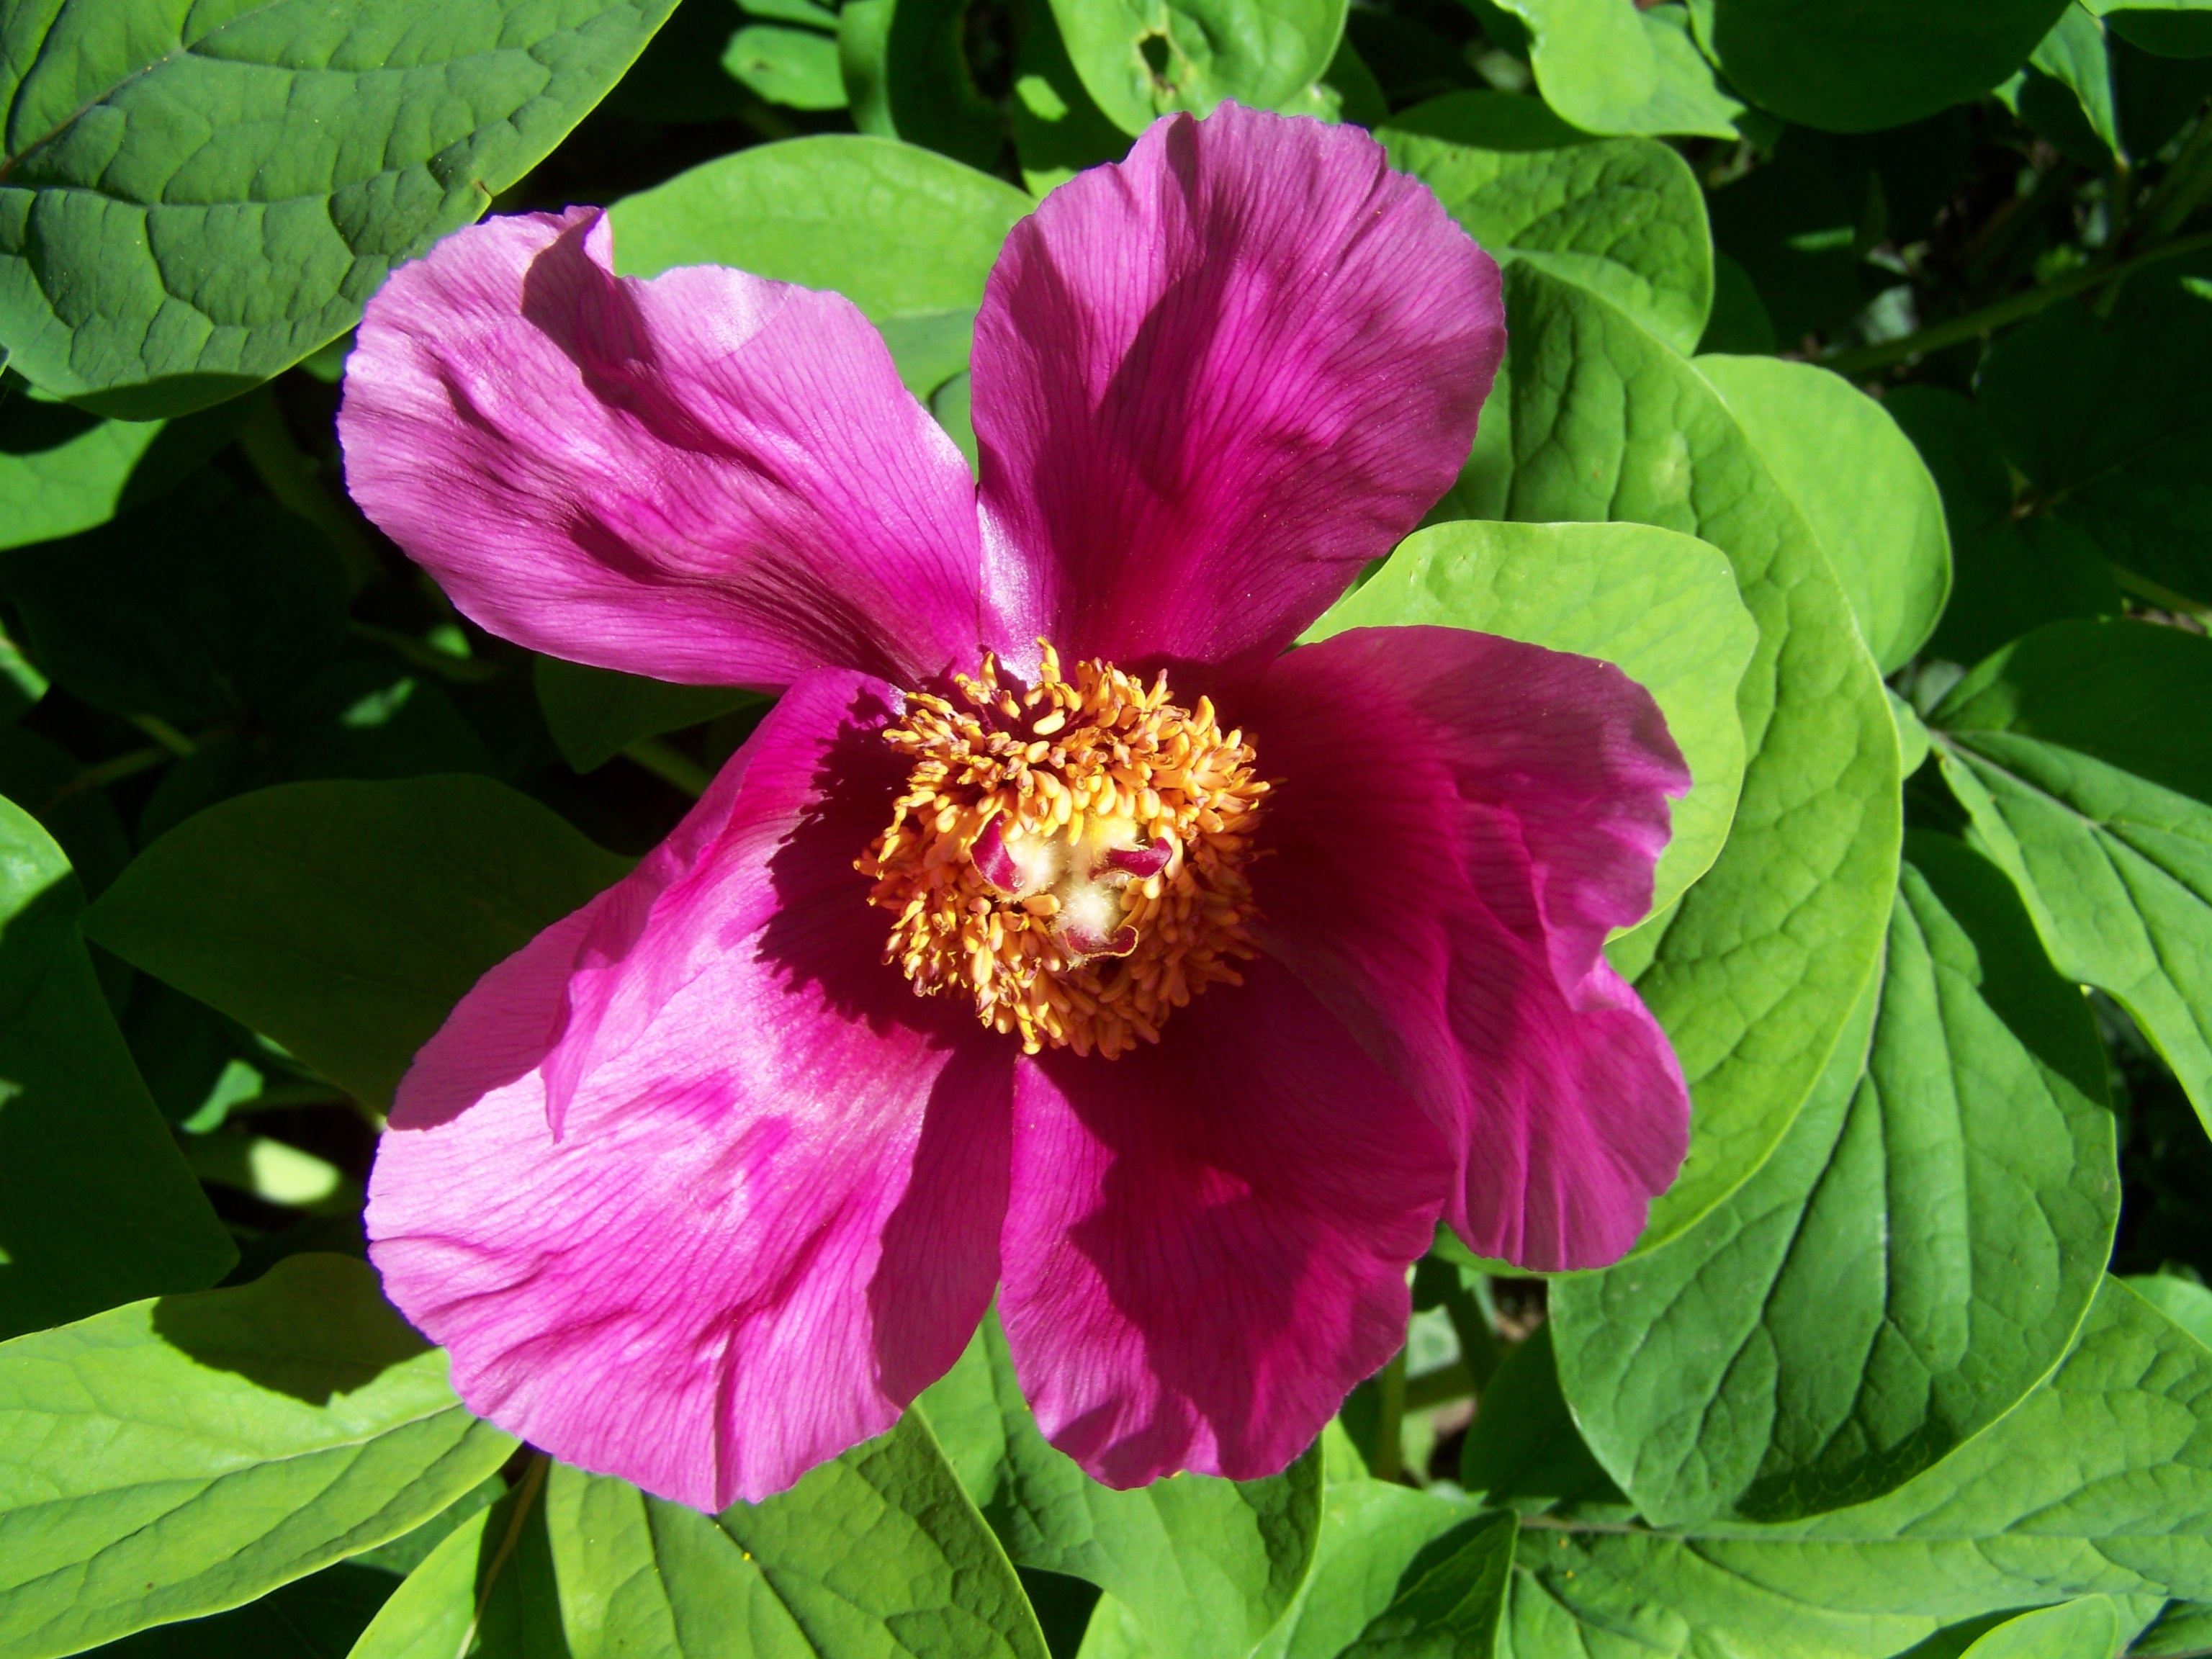
plant, flower, petal, botany, pink, flora, spring flower, peony, flowering plant, rosa rugosa, annual plant, land plant, rosa gallica